Finless Foods

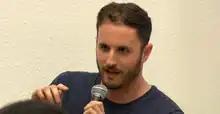
CEO Mike Selden in April 2019

In August 2019, five startups – Eat Just, Memphis Meats, Finless Foods, BlueNalu, and Fork & Goode – announced the formation of the Alliance for Meat, Poultry & Seafood Innovation (AMPS Innovation), a coalition seeking to work with regulators to create a pathway to market for cultured meat and seafood.